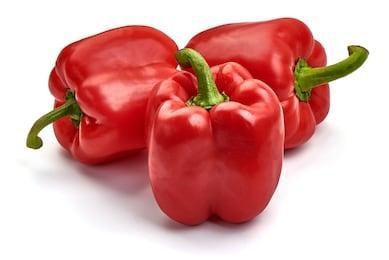
Label: capsicum